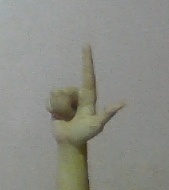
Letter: laam